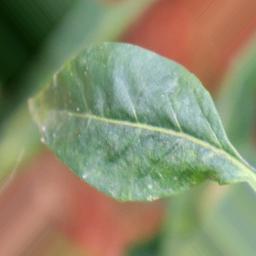
Label: healthy